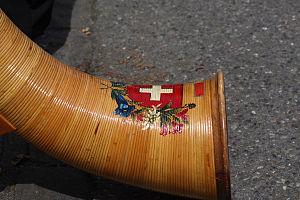
Eglisau est une commune suisse du canton de Zurich.